Barner (noble family)

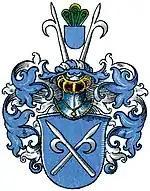
Coat of arms of Barner family

The Barner family is an originally German noble family of ancient nobility originating in Mecklenburg. A branch established in Denmark at the entrance to the 18th century.